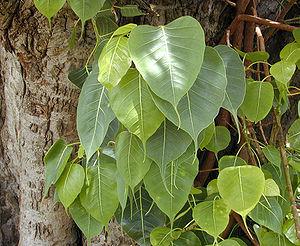
Le figuier des pagodes, ou pipal, est un arbre appartenant au genre Ficus, de la famille des Moracées. Dans les textes védiques, il est appelé ashvattha. Dans le bouddhisme il s'agit de l'arbre de la Bodhi.